Zucchini slice
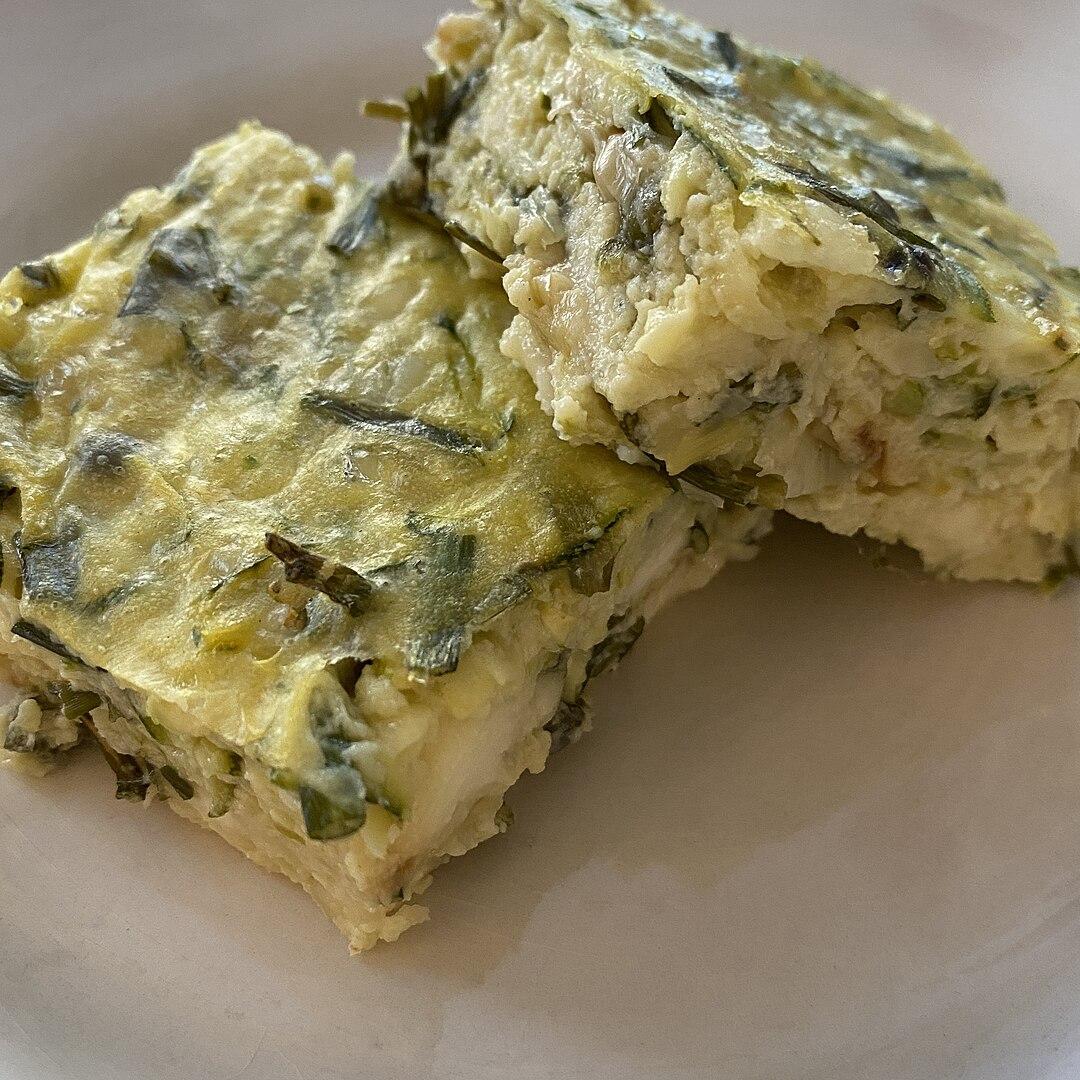
Also known as:
Category: egg (omelette)
Cuisine: Australian, New Zealand
Associated cuisines: Australian, New Zealand
Area: Australia, New Zealand
Countries: Australia, New Zealand
Region: Australia and New Zealand, , , ,
The dish consists of zucchini, eggs, cheese, usually bacon, and flour, baked to form a flat loaf. It is then cut into squares and served as a main dish or a side dish, often eaten for lunch.